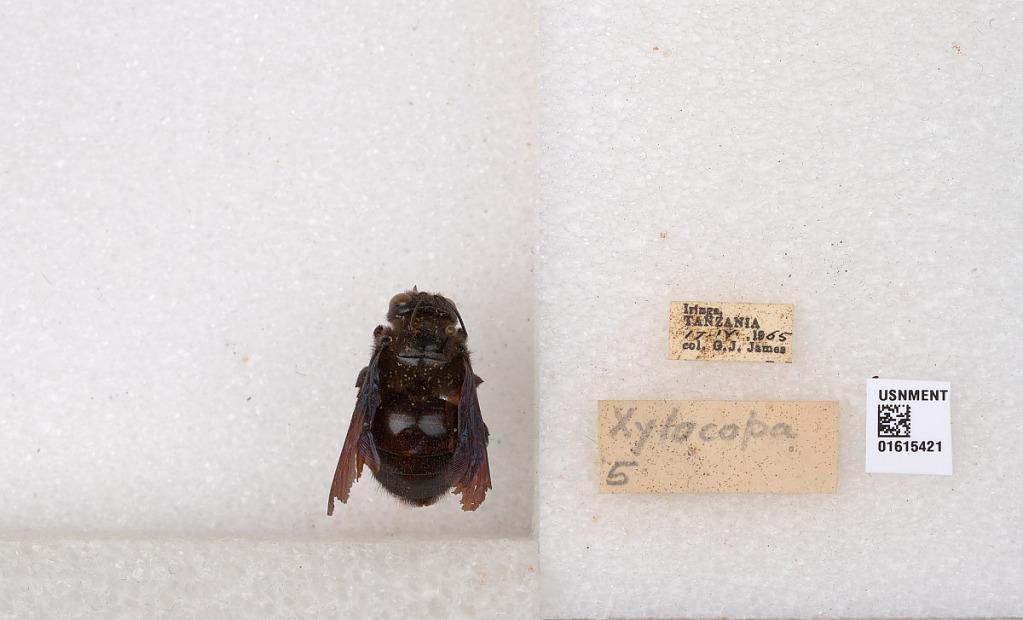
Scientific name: Xylocopa (Xylomelissa) rufitarsis Lepeletier
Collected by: G. James
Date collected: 1965-4-17
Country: Tanzania
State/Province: Iringa Urban
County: Iringa
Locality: Iringa